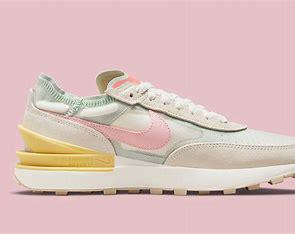
Brand: Nike
Model: Waffle One